Vijayadashami

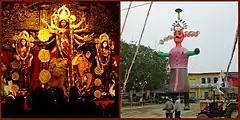
Vijayadashami reveres Durga's and Rama's victory over evil depending on the region.

Vijayadashami, more commonly known as Dassahra in Hindi, and also known as Dashāhra or Dashain in Bhojpuri, Maithili and Nepali, is a major Hindu festival celebrated every year at the end of Durga Puja and Navarahtri. It is observed on the tenth day of the month of Ashvin, the seventh in the Hindu lunisolar calendar. The festival typically falls in the Gregorian calendar months of September and October, more specifically between 27 September and 26 October. It is celebrated on the tenth day of the waxing moon (Shukla Paksha) of the Ashvayuja month.